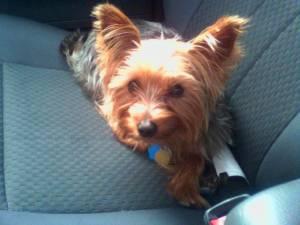
Breed: yorkshire terrier